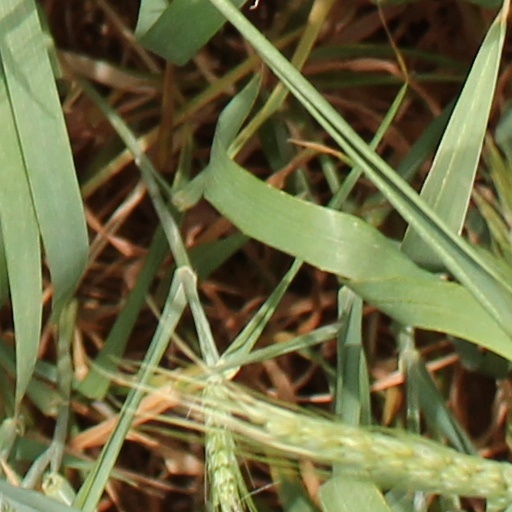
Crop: wheat